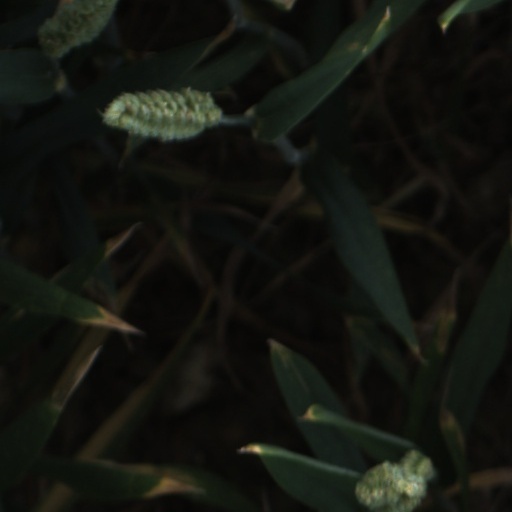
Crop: wheat